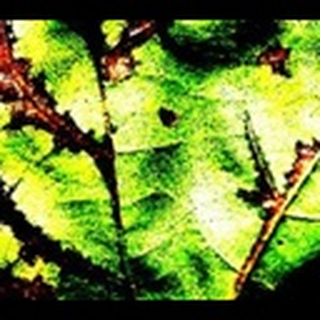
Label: cotton_bacterial_blight